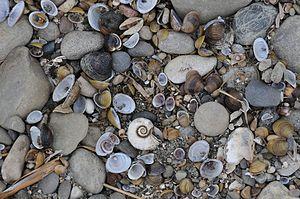
Corbicula fluminalis communément nommée corbicule asiatique ou palourde asiatique, est l'une des nombreuses espèces de corbicules.